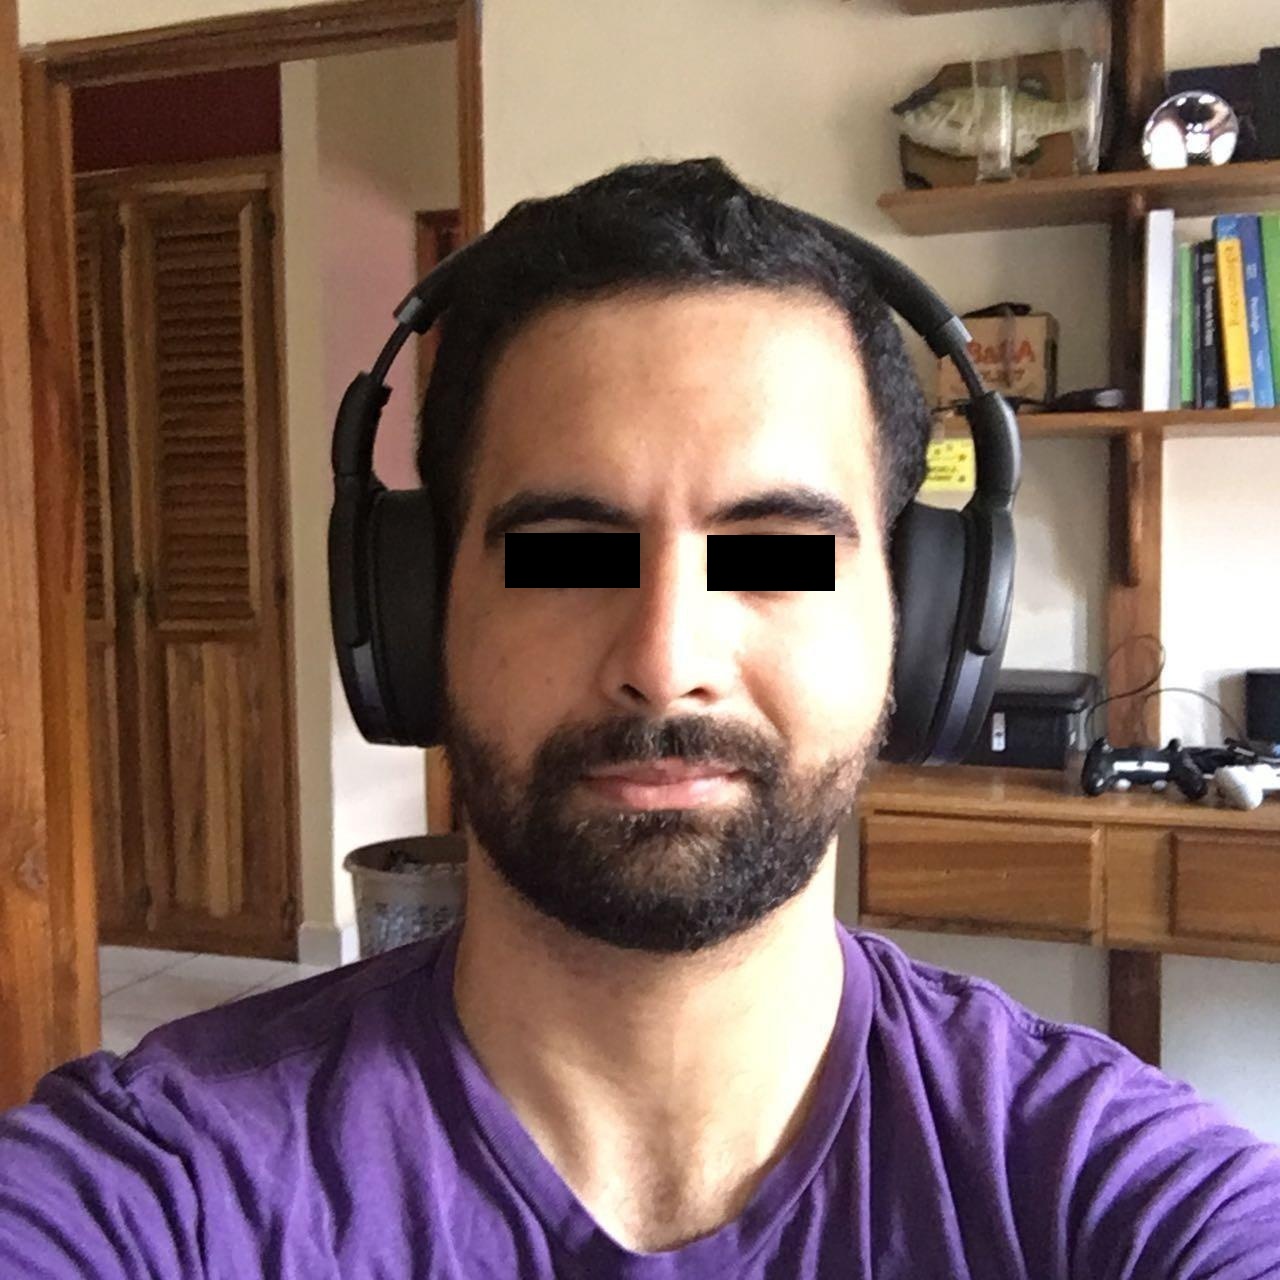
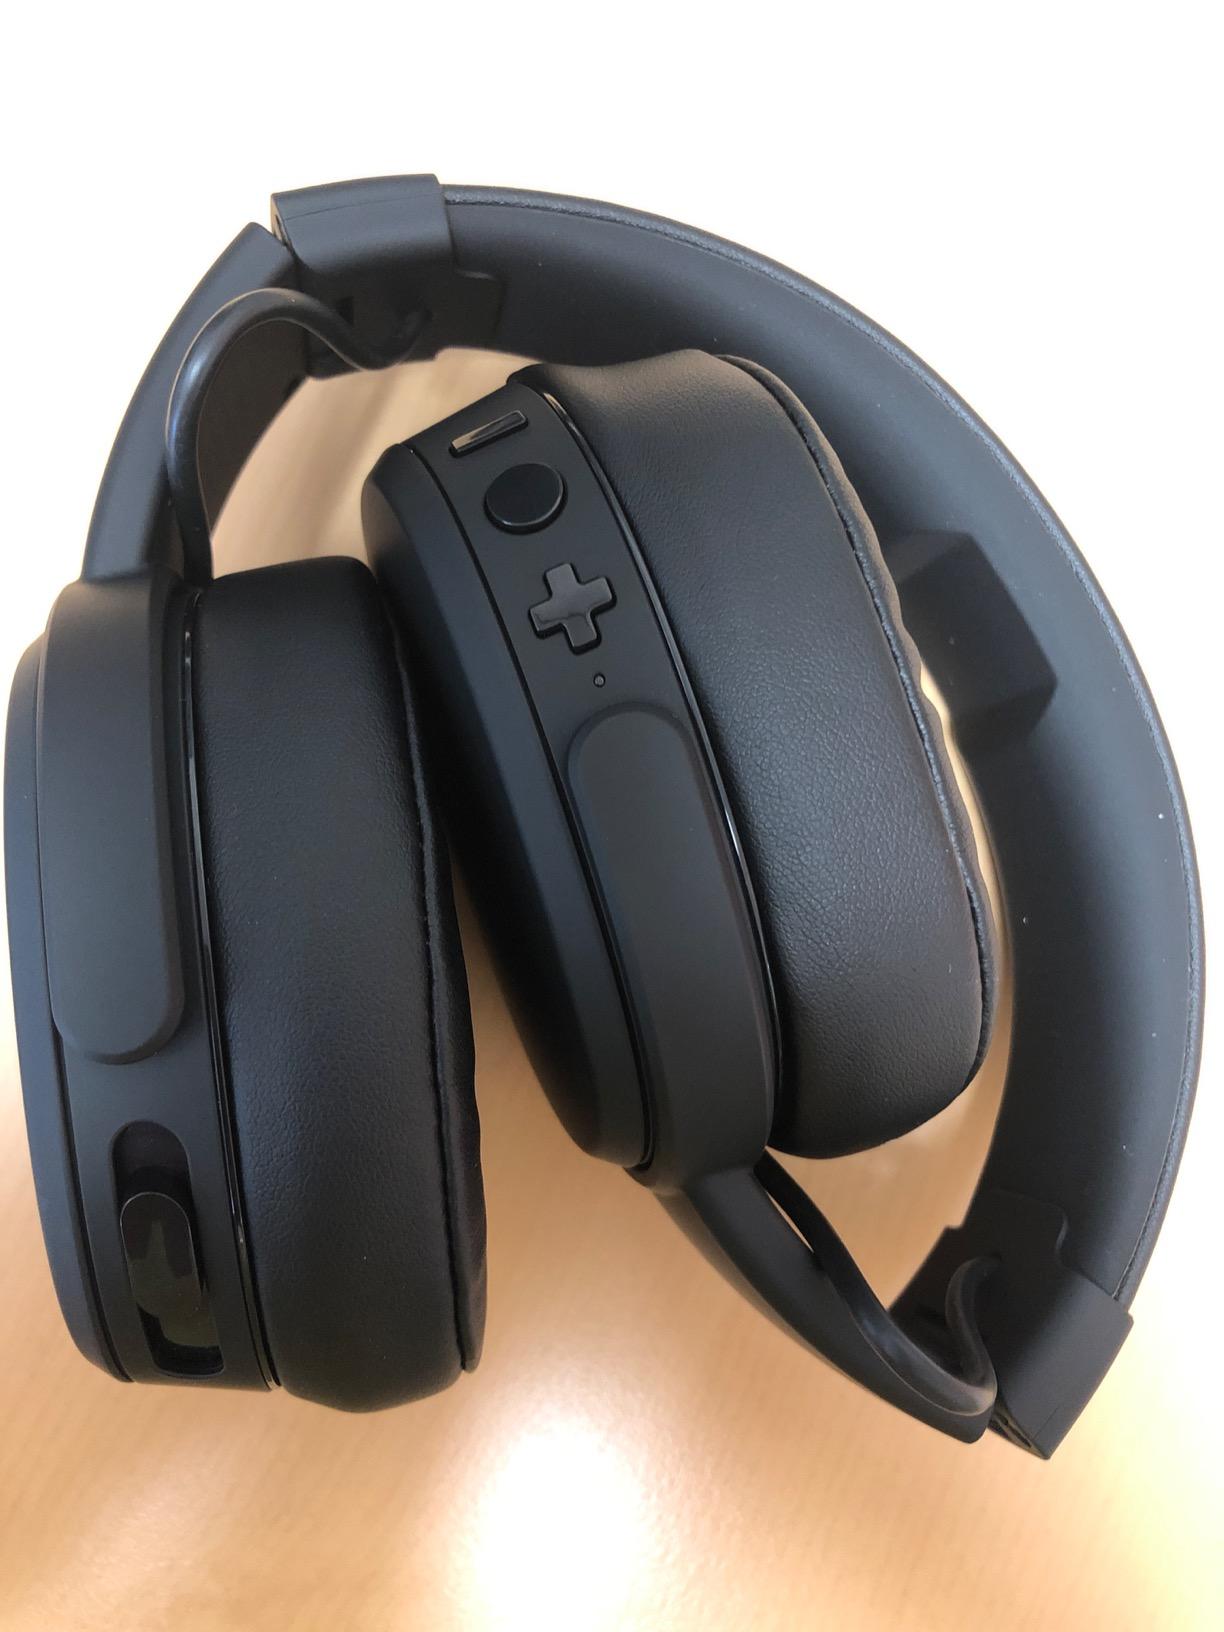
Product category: headphones
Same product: no